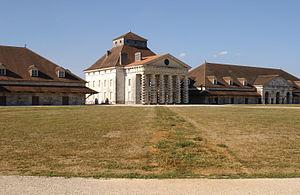
Saline Royale d'Arc et Senans.